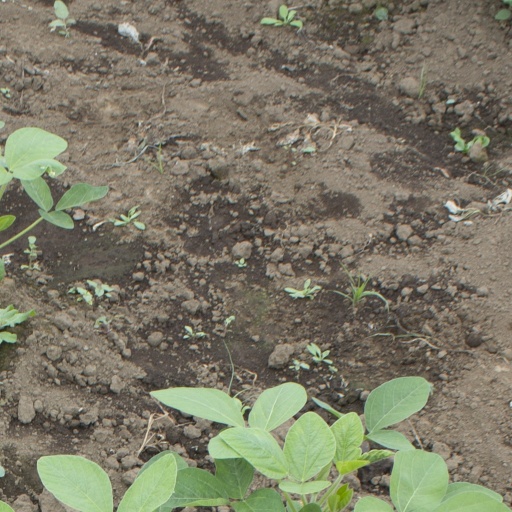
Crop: soybean